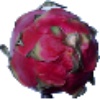
Label: Pitahaya Red 1